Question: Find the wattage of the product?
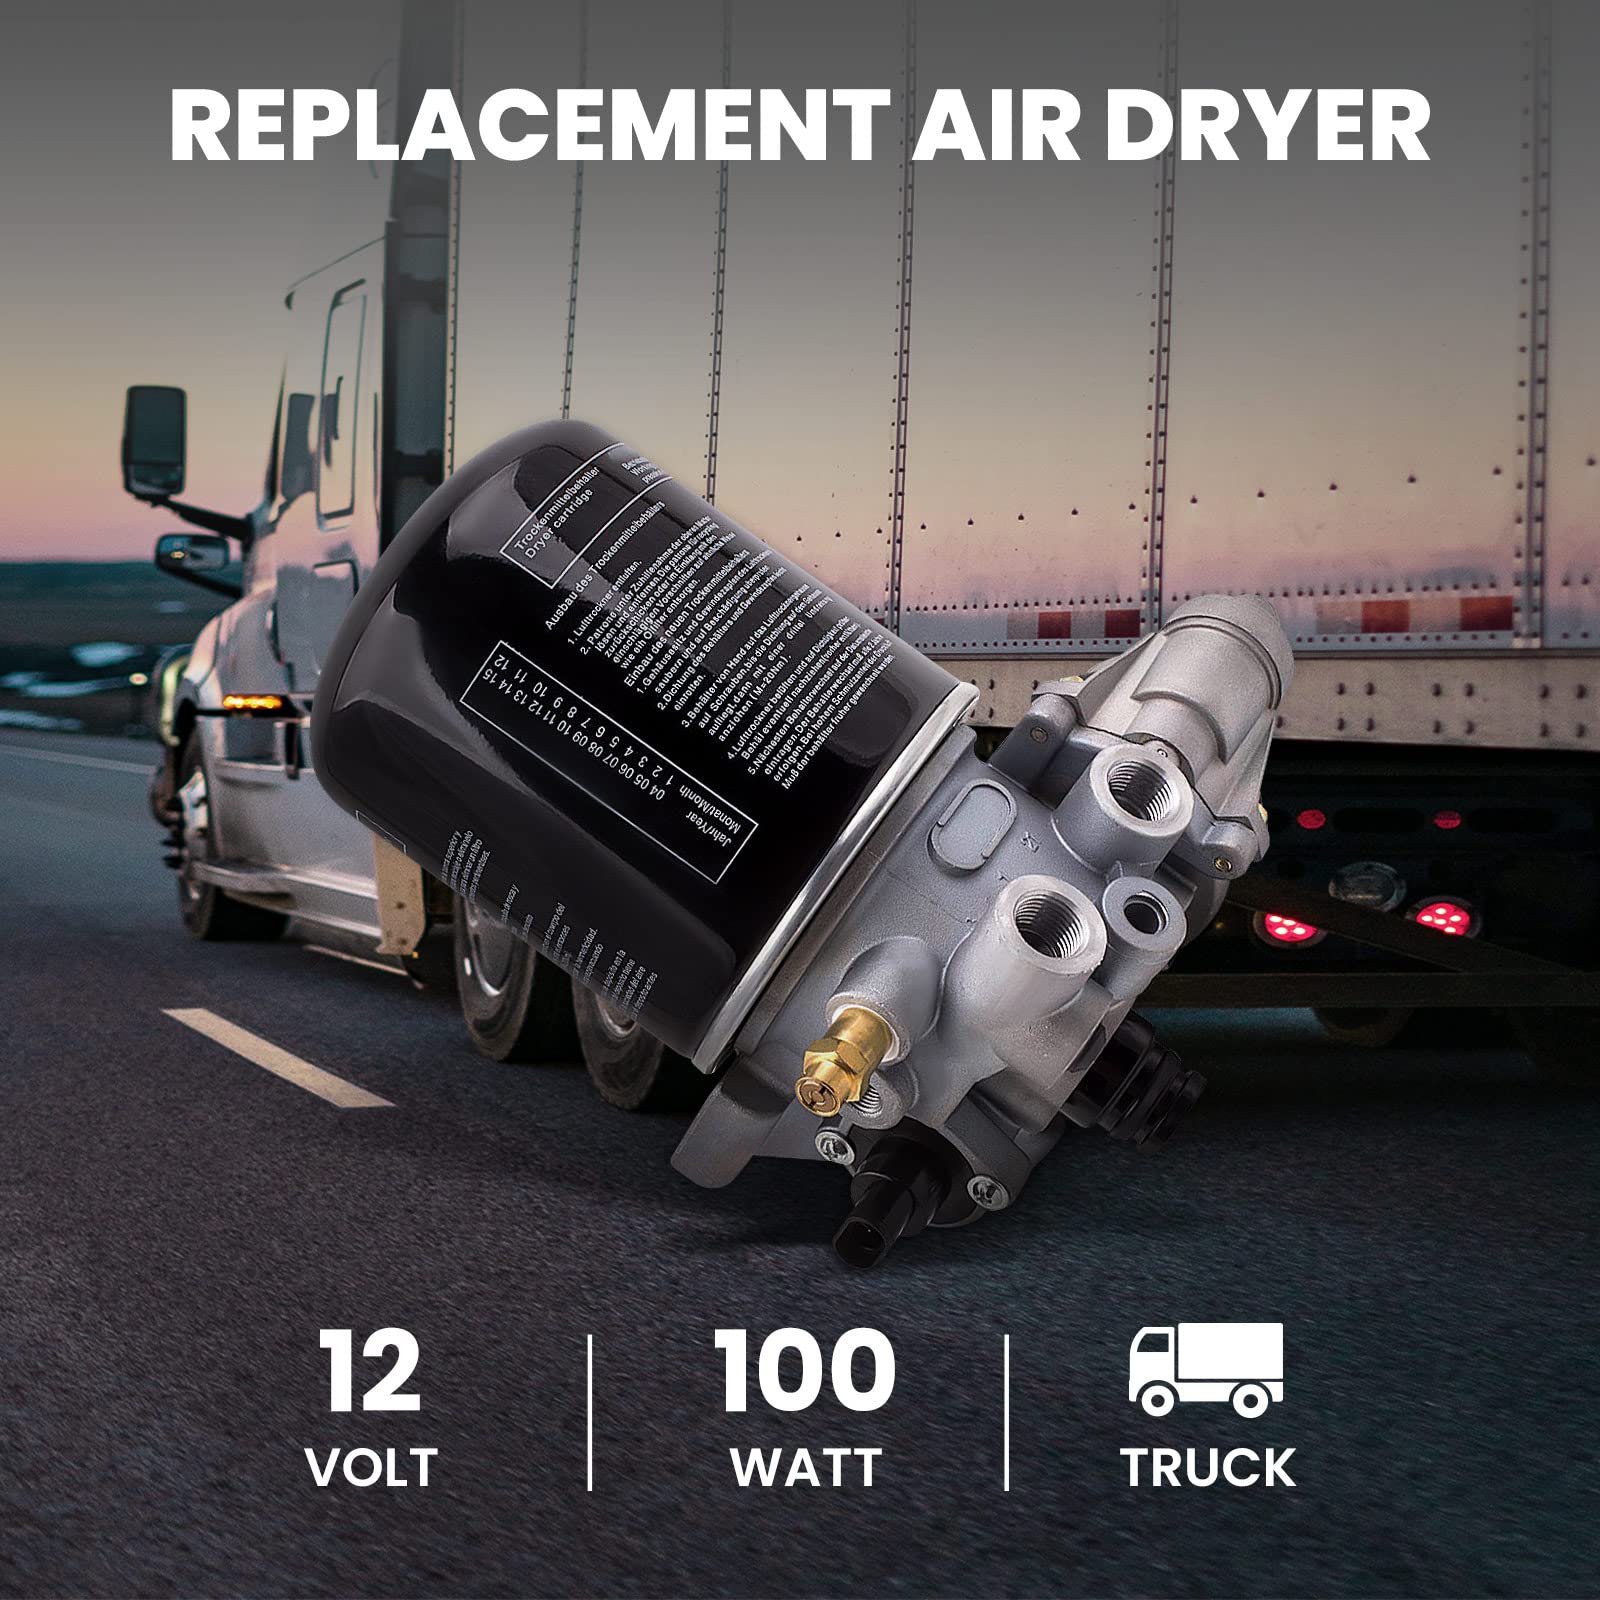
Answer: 100.0 watt